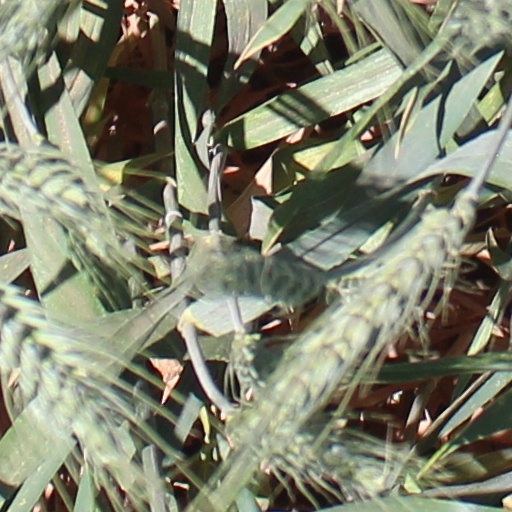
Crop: wheat